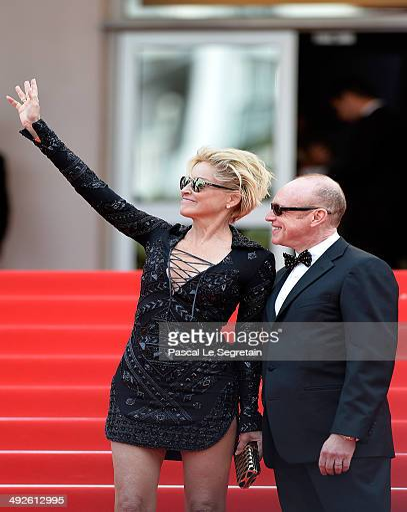
actor and film writer attend premiere during festival